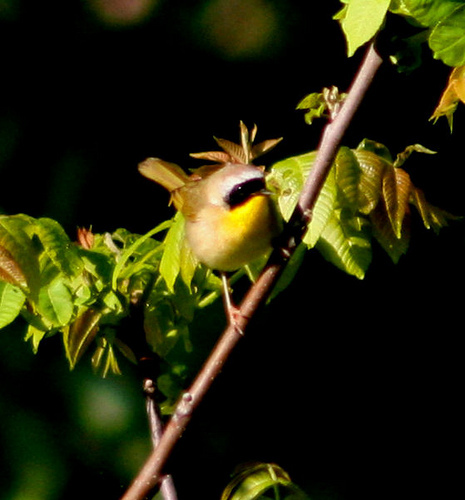
a small sized bird that has a yellow belly and black facial markings
this small bird has a black face, a yellow breast, a tan belly and a dark yellow-green back.
the chest of the bird is yellow with a white crown and black eyebrow.
this small yellow bird has brown tail feather accents and stripes of black and white across it's eyes and face.
this bird has a grey breast, black face and a white eyebrow.
bird with a plump appearance, and has a black like mask on face.
this bird has wings that are brown and has a yellow belly
this bird has a yellow breast, black eyerings and a white eyebrow.
this bird has wings that are grey and has a yellow belly
this bird has a patch of bright yellow on its throat and a black cheeks with a white eyebrow.
Species: Common Yellowthroat